Faldela Williams

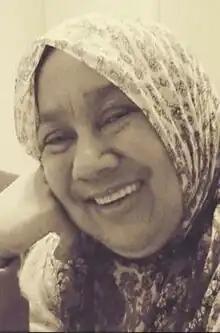

Faldela Williams (1952 – 25 May 2014) was a South African cook and cookbook writer whose books inspired generations of cooks after her to preserve the culinary heritage of South Africa's Cape Malay people.